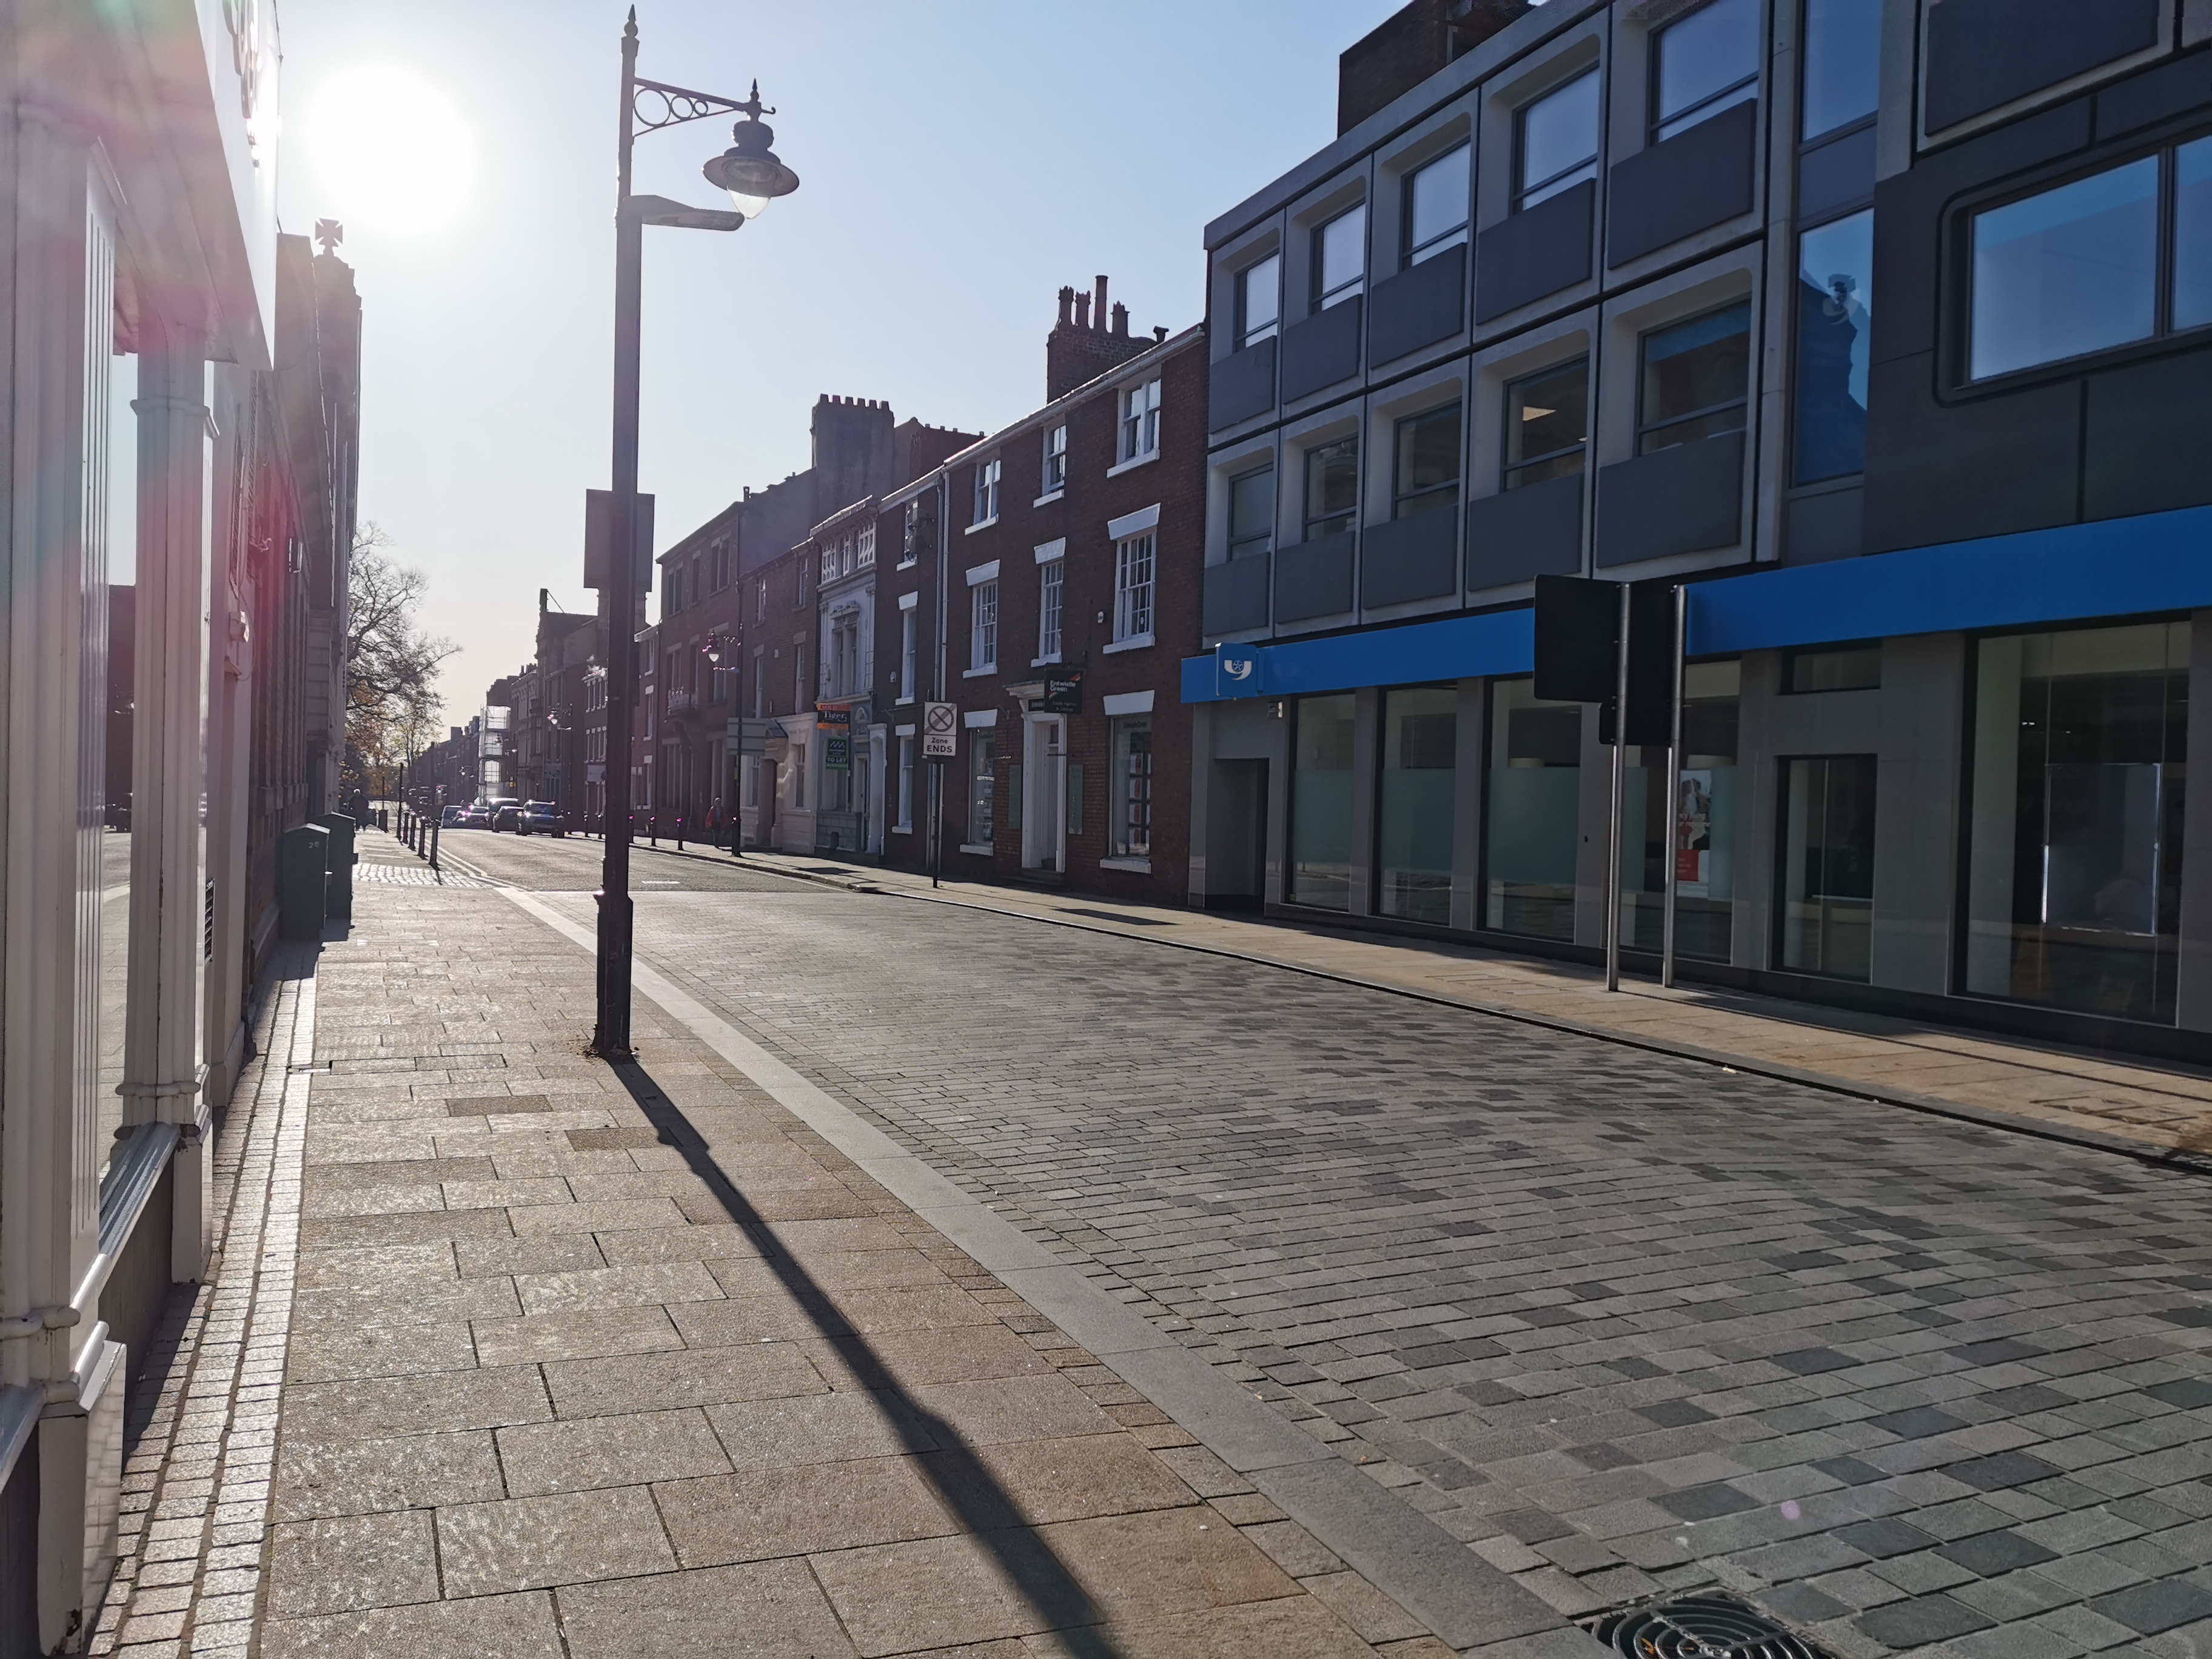
high street, street, town, urban area, architecture, building, human settlement, road, cobblestone, neighbourhood, road surface, city, sky, sidewalk, morning, lighting, wall, infrastructure, line, lane, tree, facade, mixed use, downtown, flooring, metropolitan area, street light, urban design, house, walkway, pedestrian, reflection, light fixture, window, shadow, Tints and shades, nonbuilding structure, tourism